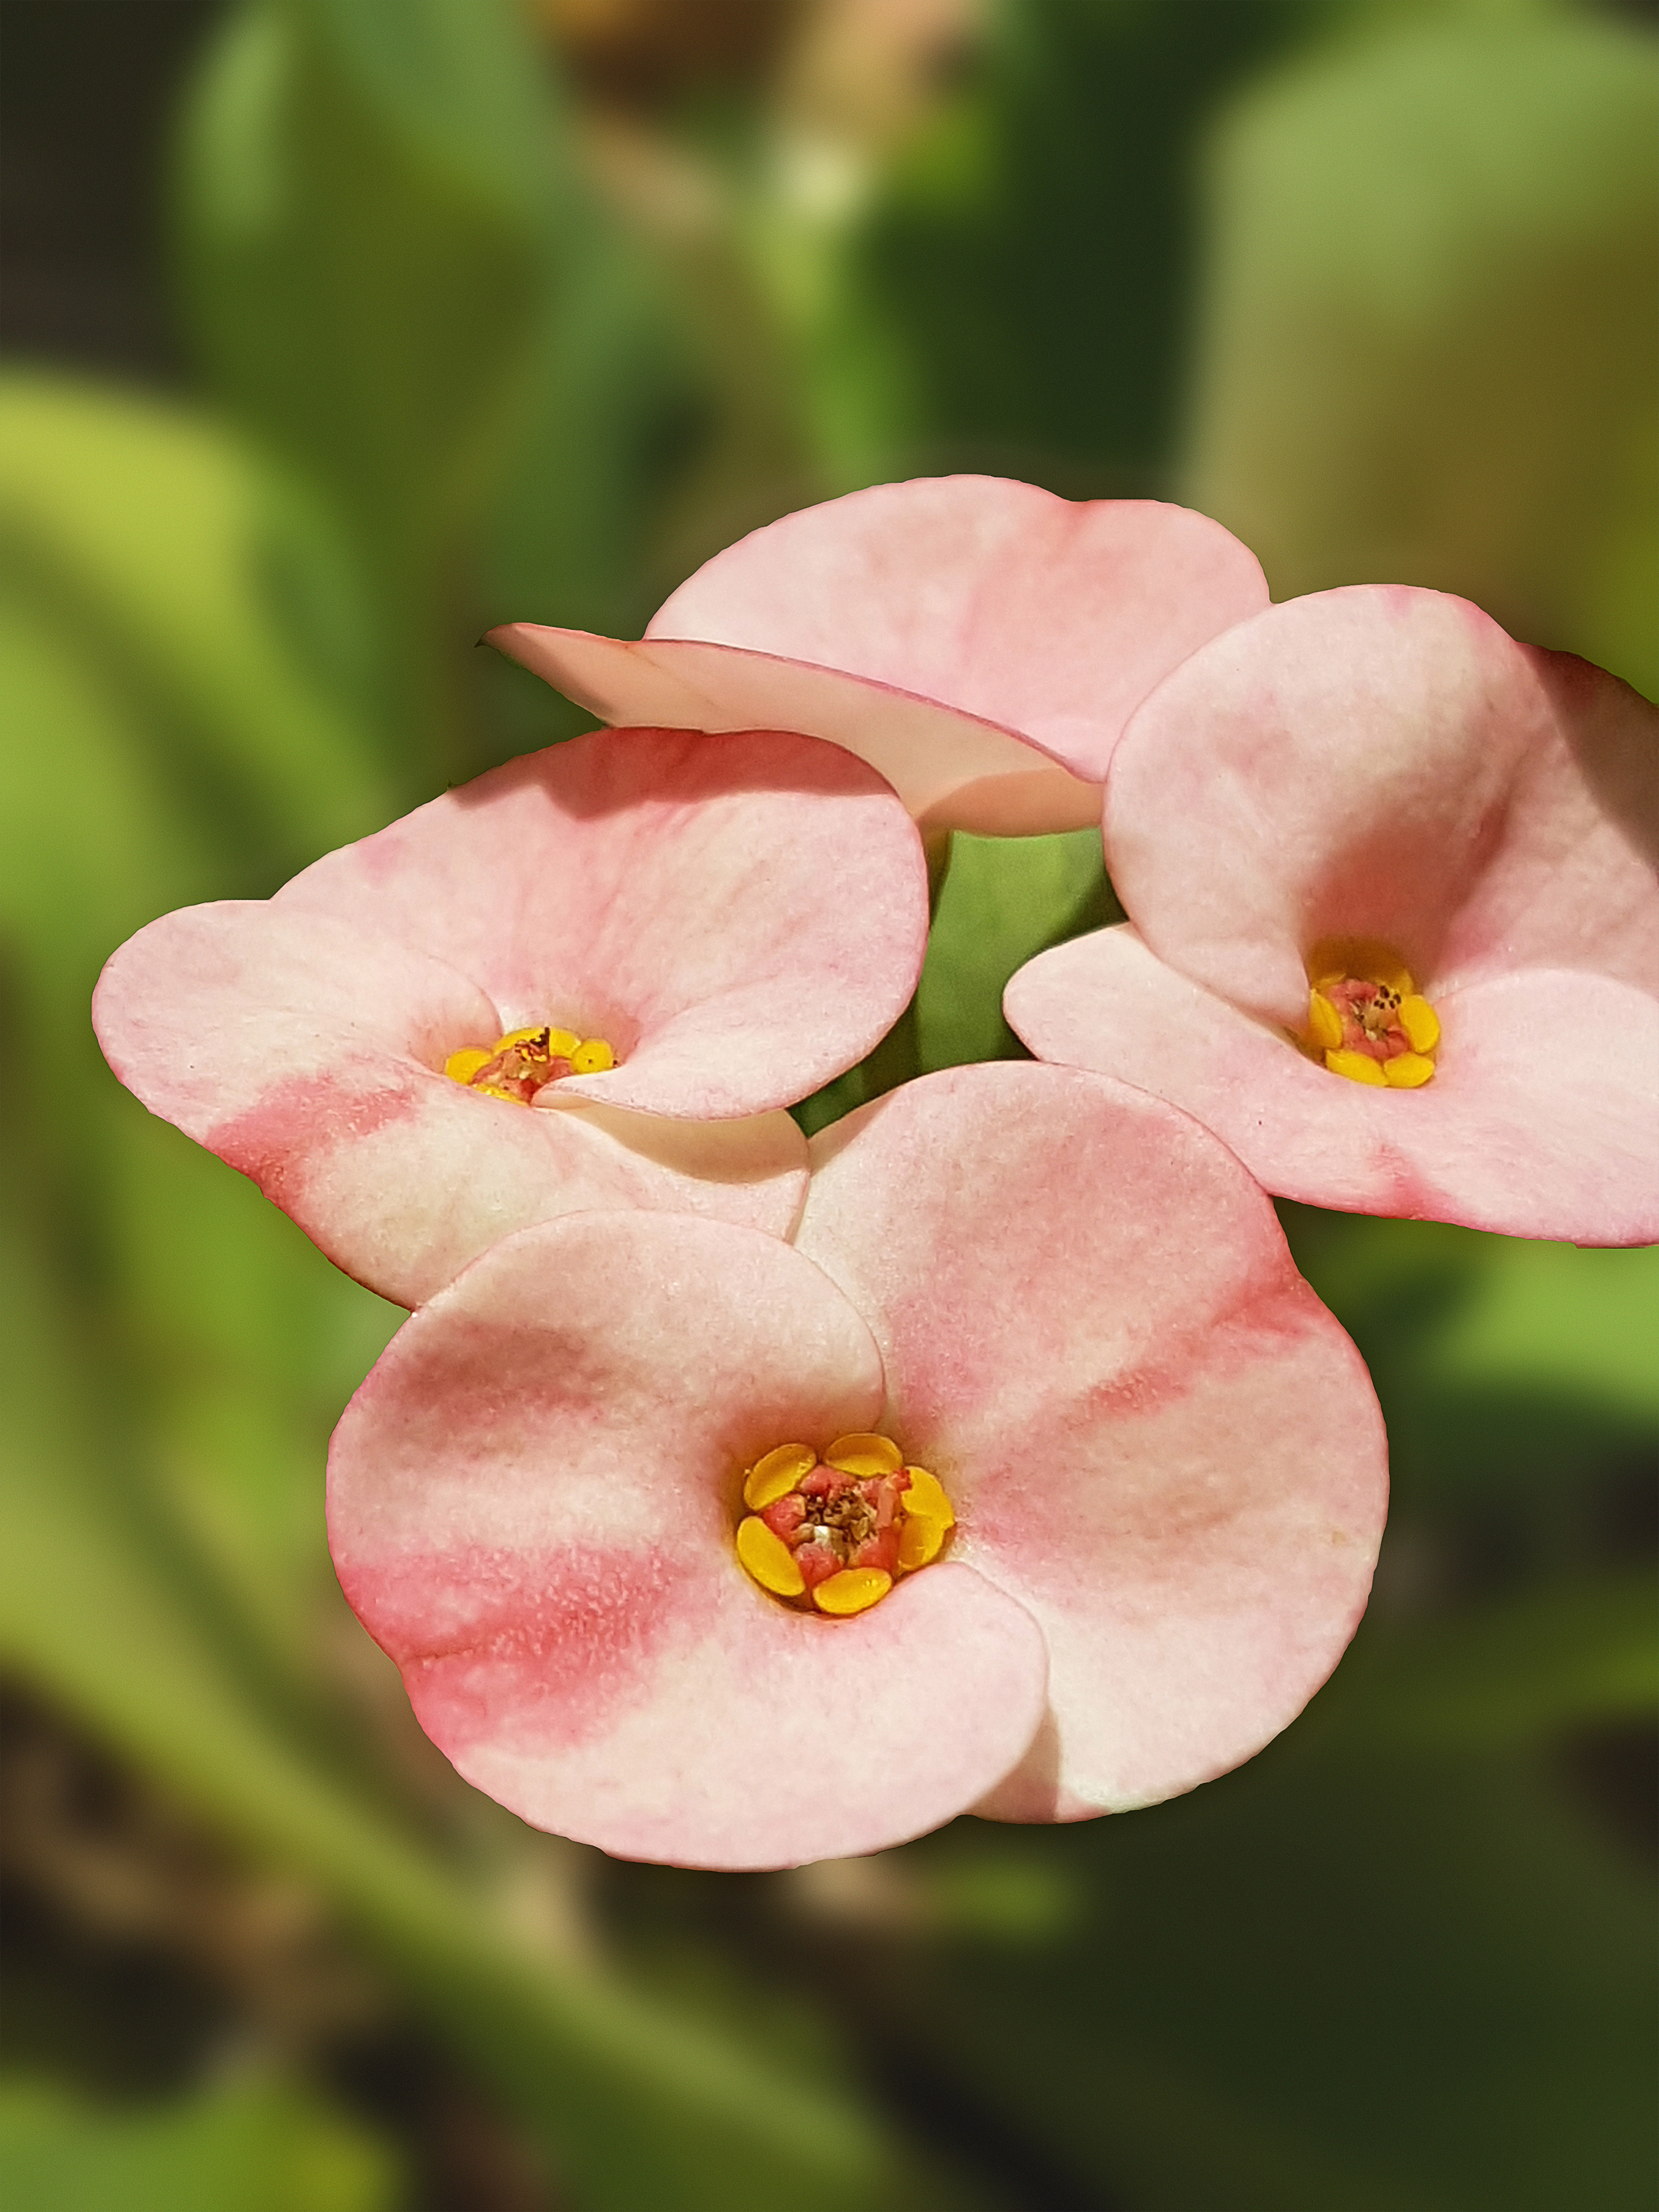
nature, blossom, plant, photography, leaf, flower, petal, botany, garden, pink, flora, wildflower, close up, lovely, peach, macro photography, flowering plant, plant stem, land plant